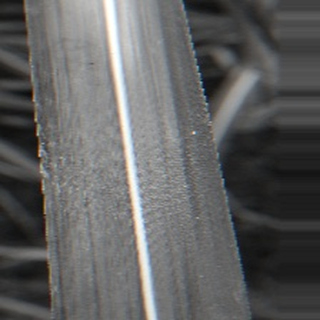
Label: sugarcane_bacterial_blight